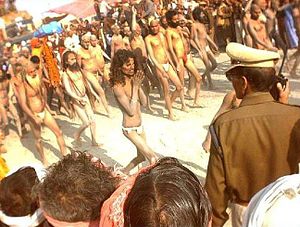
Kumbh Mela
Kumbh Mela 2001
"Kumbh Mela er hinduernes vigtigste valfart, som finder sted på visse særlige, astrologisk bestemte dage, fire gange i løbet af en tolvårsperiode til en af byerne Prayag, Haridwar, Ujjain eller Nashik, hvor ""udødelighedens nektar"" en gang i mytologisk fortid skal være spildt under en strid mellem det gode og det onde. Når Kumbh Mela falder særligt favorabelt astrologisk, afholdes en ""Maha Kumbh Mela"".